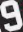
Number: 9